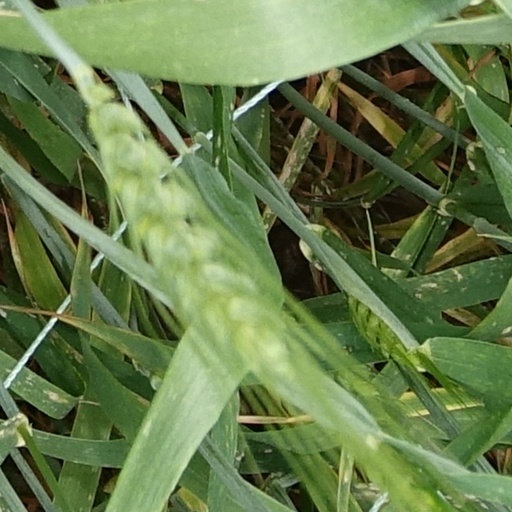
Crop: wheat